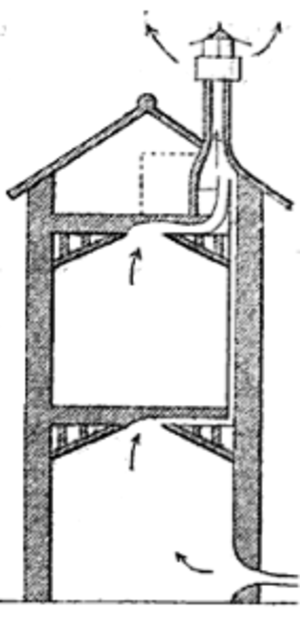
Principe de ventilation des hôpitaux par Léopold Genneté, 1767. La figure 124 tirée de son ouvrage indique presque tous les progrès réalisés au XIXe siècle. Il conseille: 1° un foyer extérieur pour l'introduction de l'air pur préalablement chauffé en hiver
La ventilation est l'action qui consiste à créer un renouvellement de l'air, par déplacement dans un lieu clos. Elle est mise en œuvre dans les lieux où l'oxygène risque de manquer, ou bien où des polluants et autres substances indésirables risqueraient de s'accumuler en son absence : logements, bureaux, magasins, salles de spectacles, d'enseignement, ouvrages souterrains, tunnel routier, atelier industriel, mine…